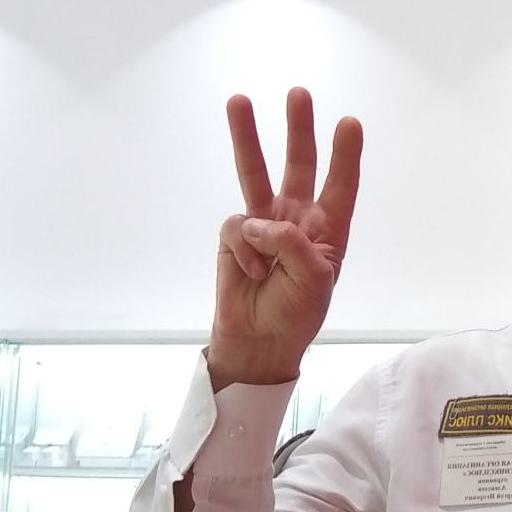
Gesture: three